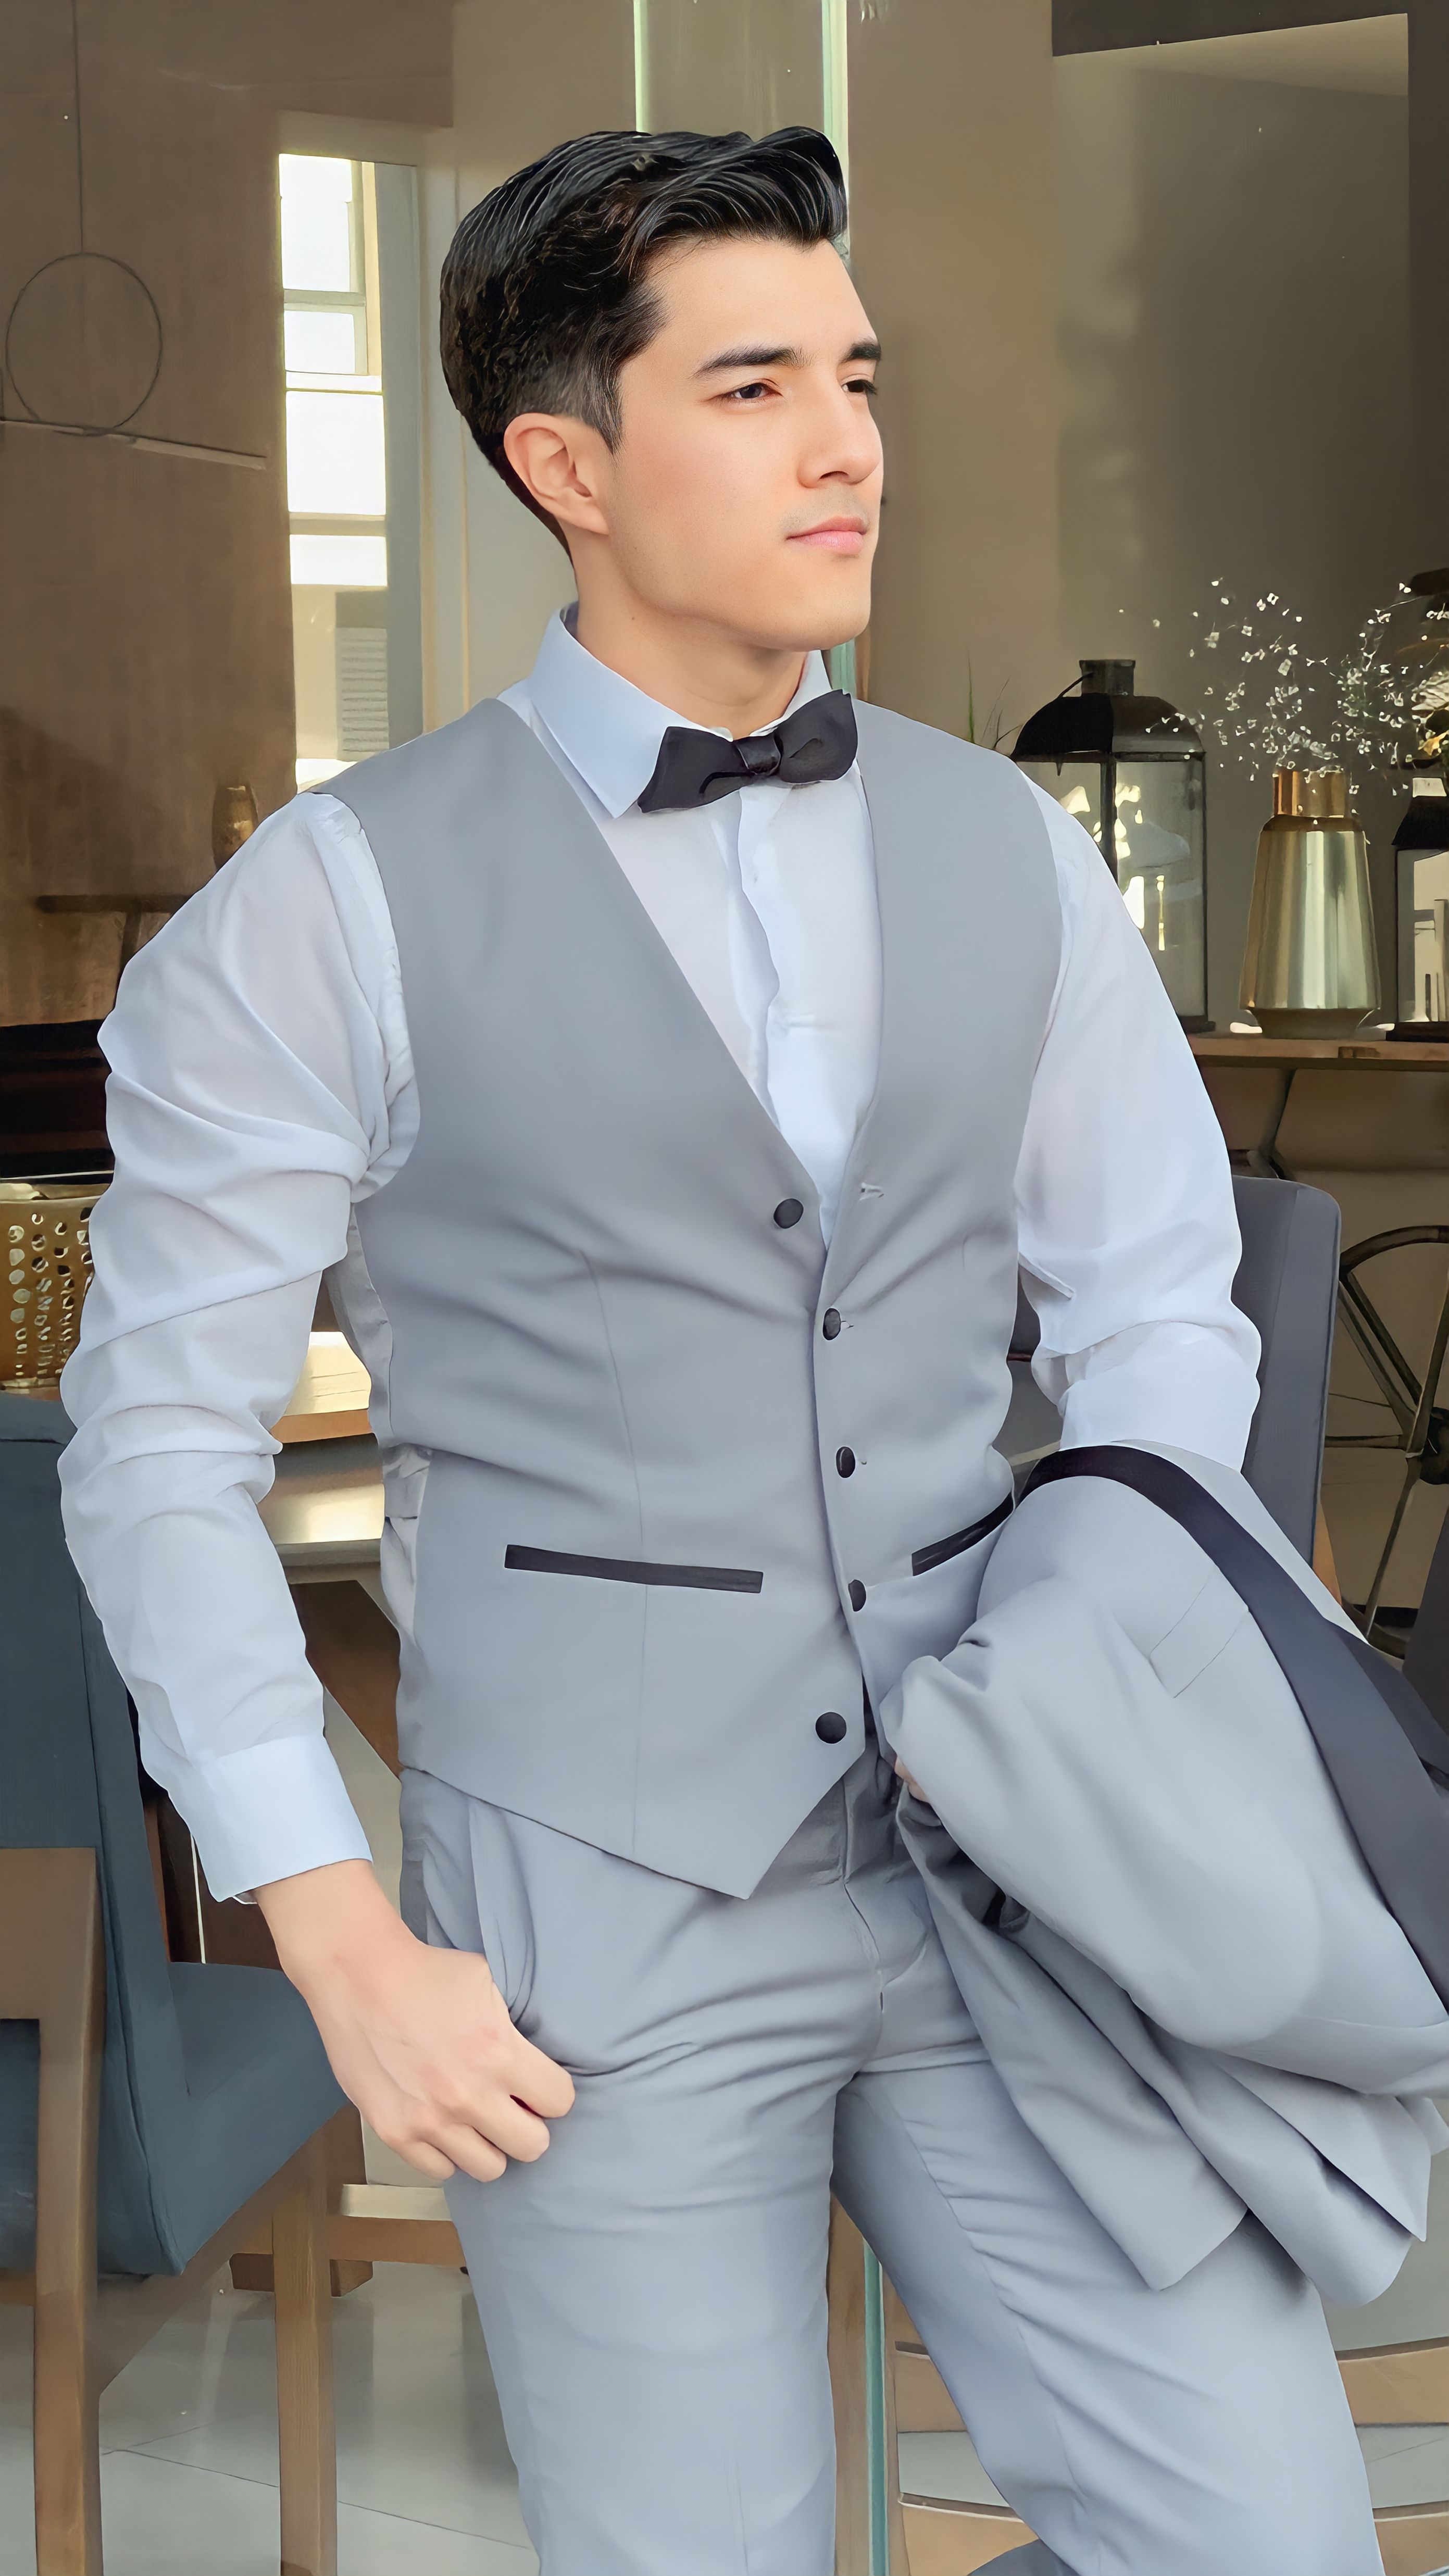
man, posing, smile, hairstyle, white, dress shirt, fashion, neck, sleeve, collar, waist, blazer, bow tie, black hair, suit, formal wear, fashion design, uniform, button, event, white collar worker, electric blue, fashion accessory, eyewear, jewellery, top, tuxedo, pocket, belt, personal protective equipment